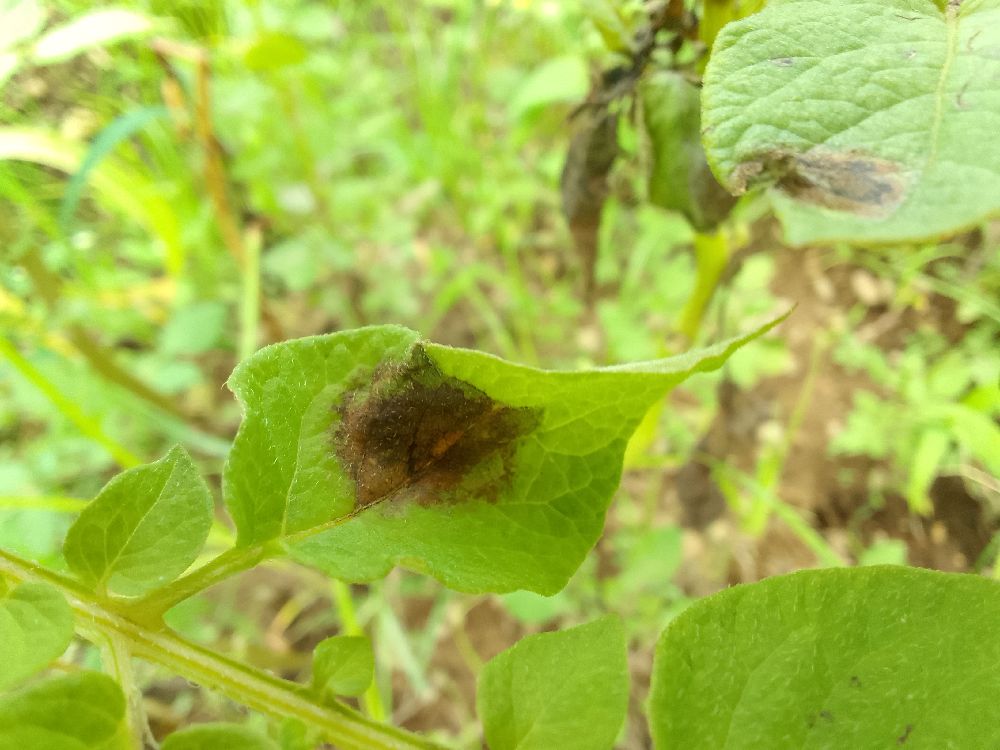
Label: Late blight